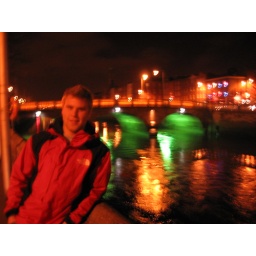
Nick infront of Liffey river and the green lights under the bridge.